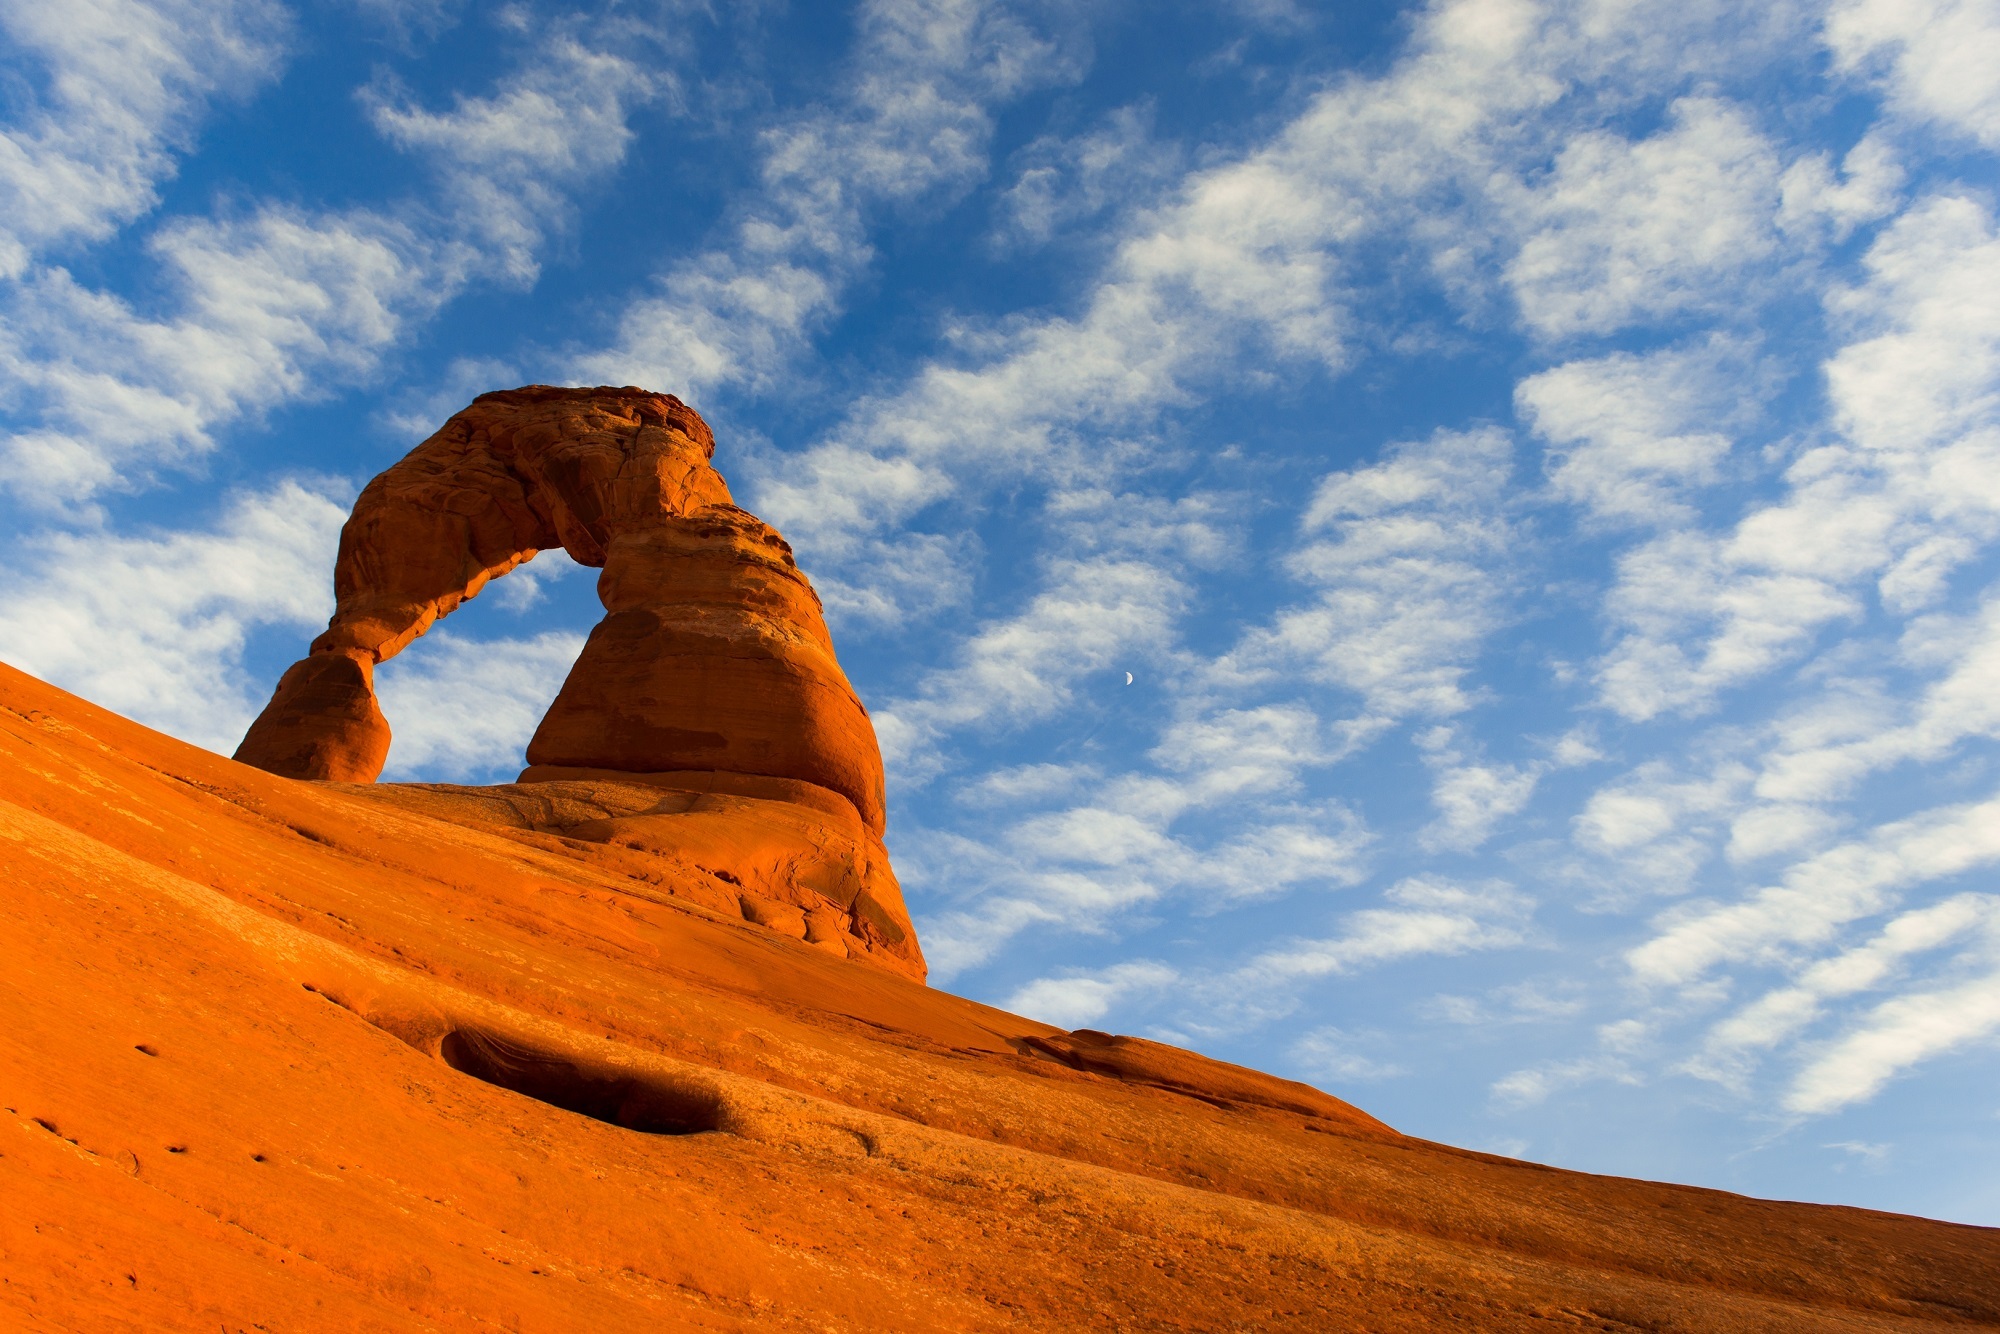
landscape, nature, sand, rock, wilderness, mountain, cloud, sky, hill, desert, view, sandstone, stone, formation, arch, scenic, natural, scenery, usa, america, terrain, material, erosion, outdoors, clouds, geology, utah, badlands, plateau, arches national park, butte, landform, delicate arch, rock arch, natural environment, geographical feature, mountainous landforms